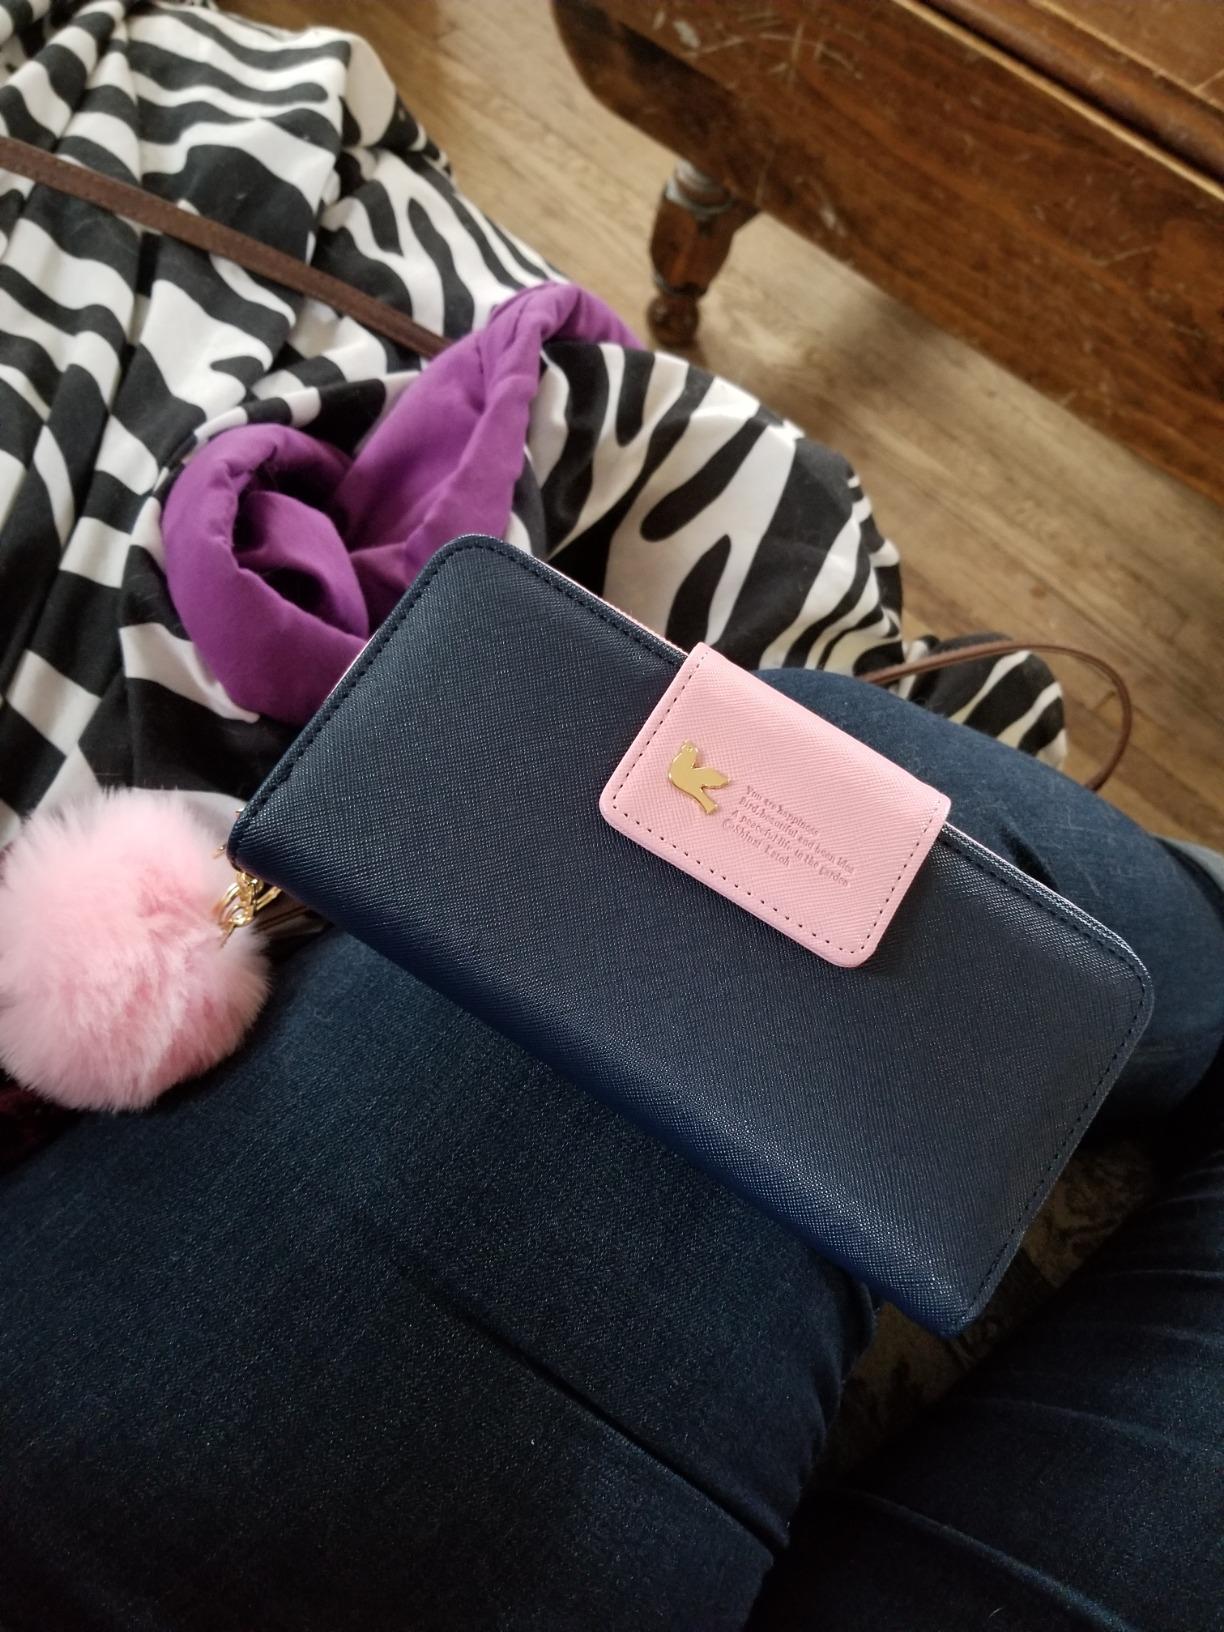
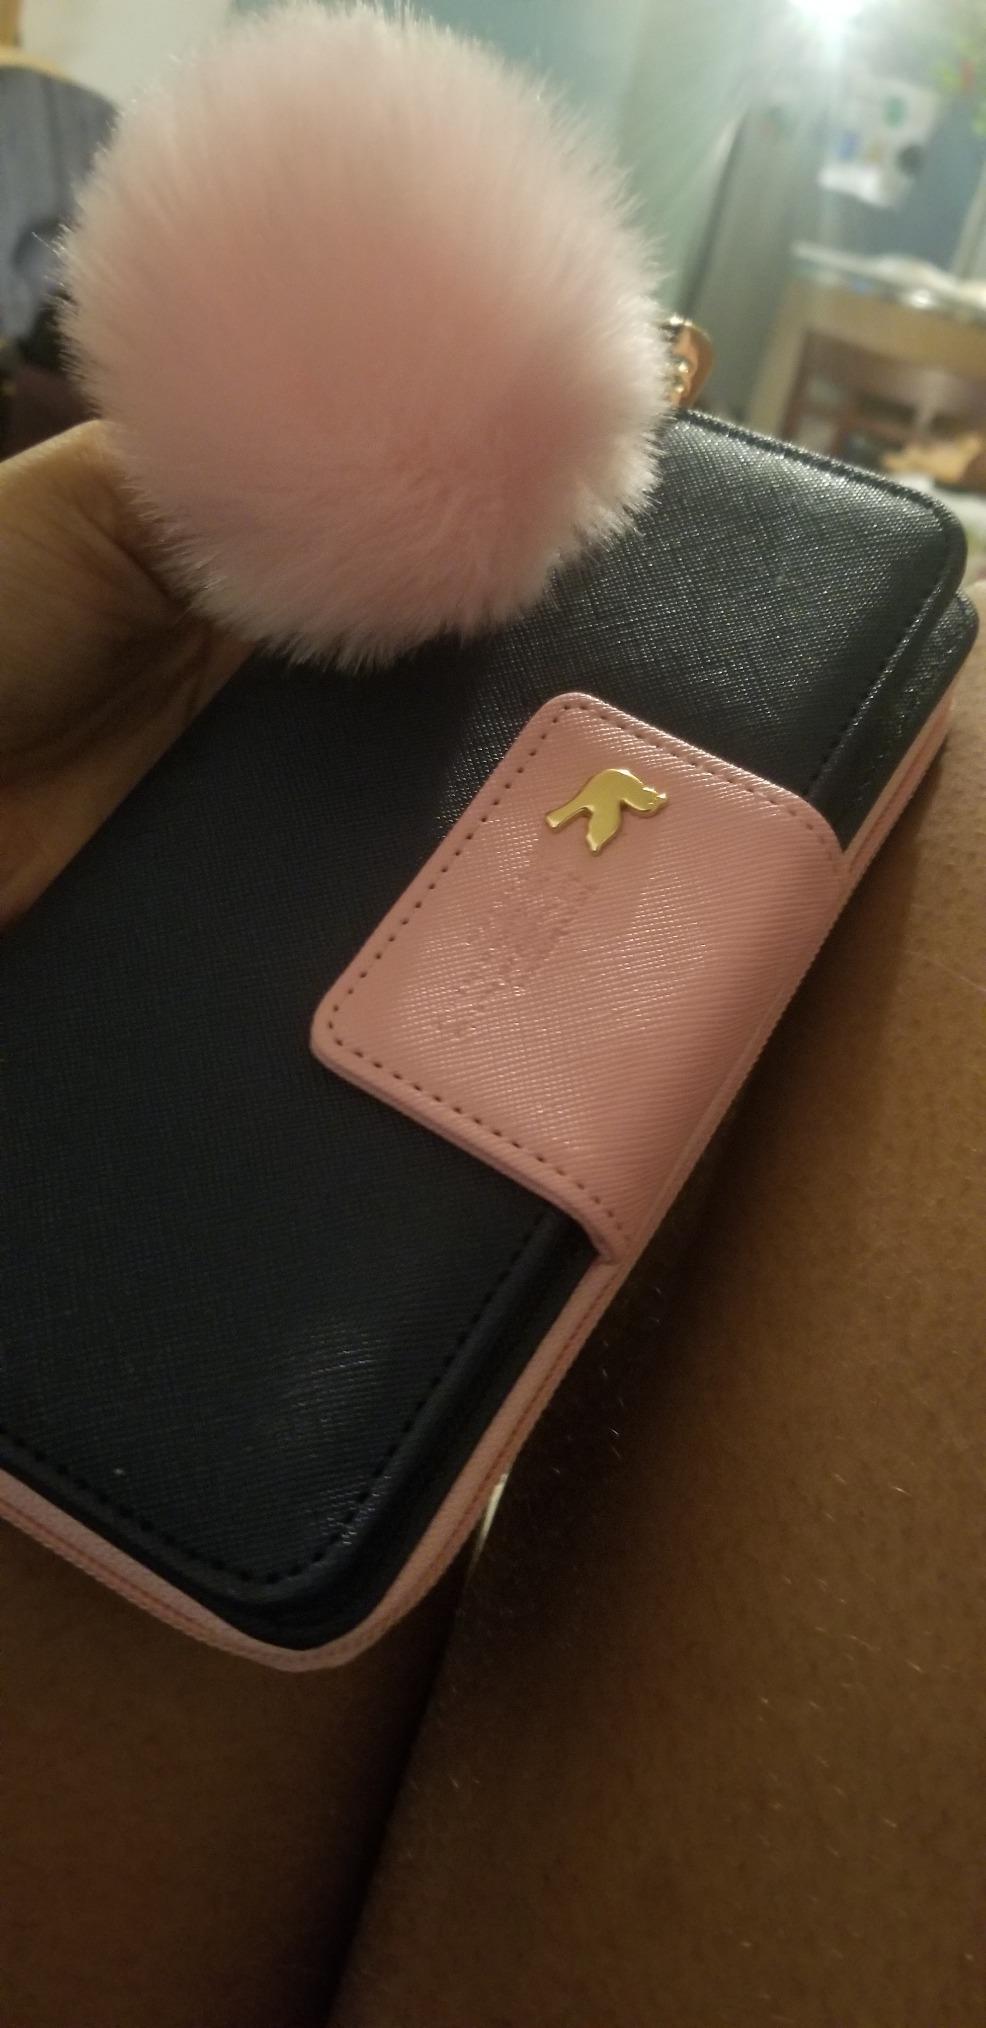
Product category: accessories_handbag
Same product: yes